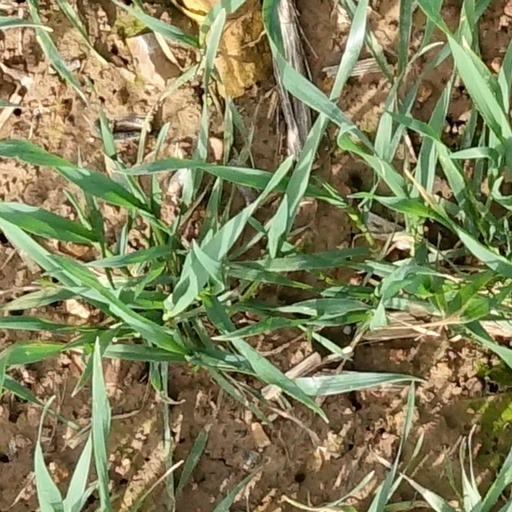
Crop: wheat